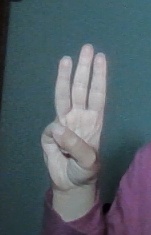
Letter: thaa